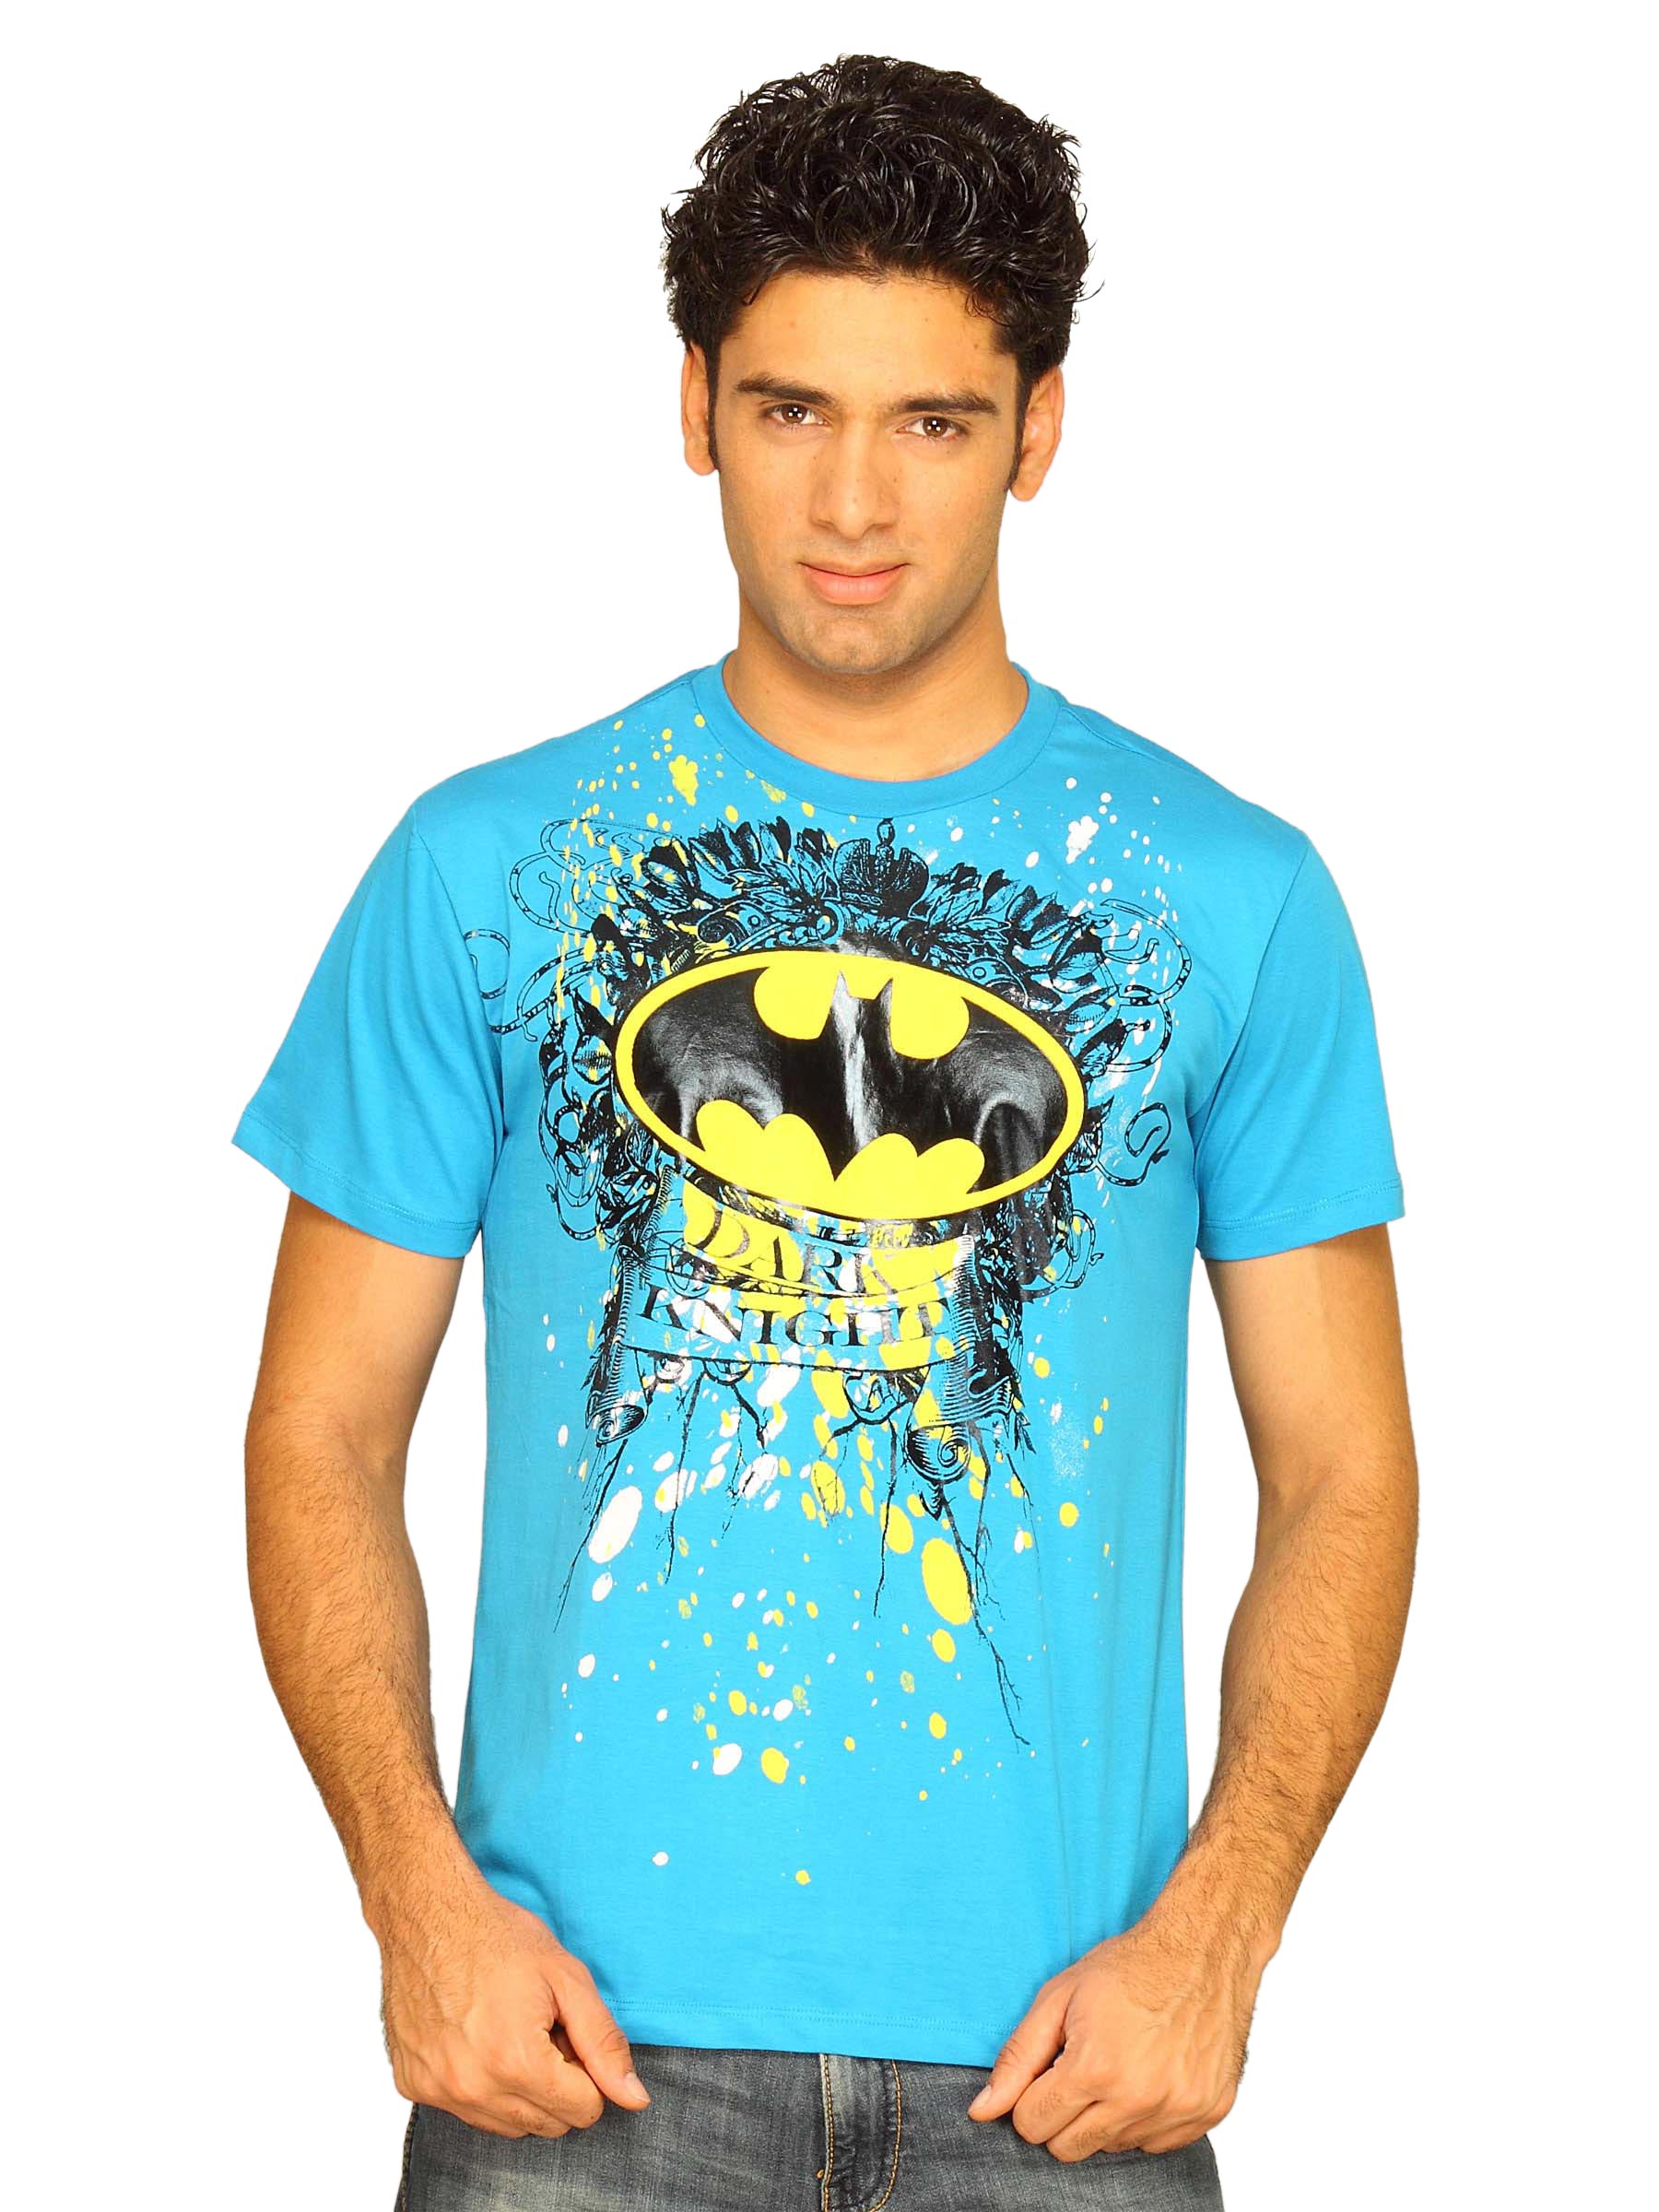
Batman Men's Comics Foil Dark Blue T-shirt
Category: Apparel / Topwear / Tshirts
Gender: Men
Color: Blue
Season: Summer 2011
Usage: Casual